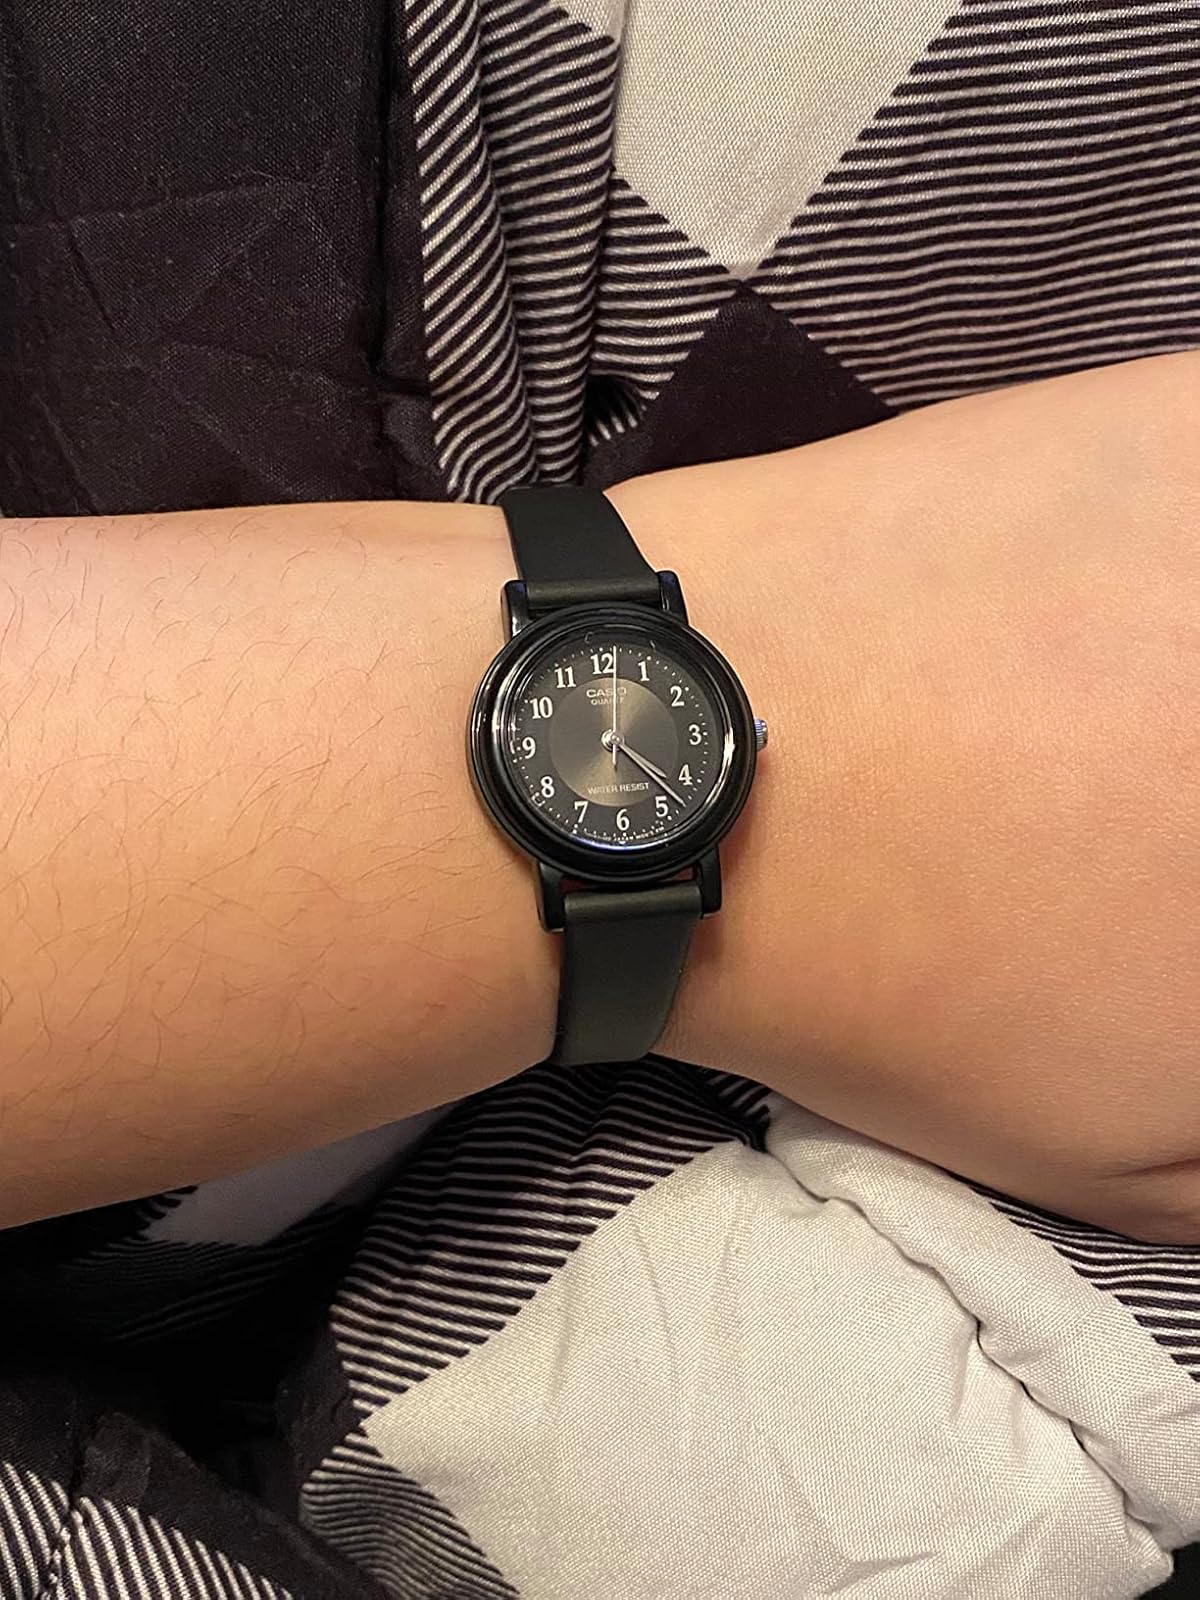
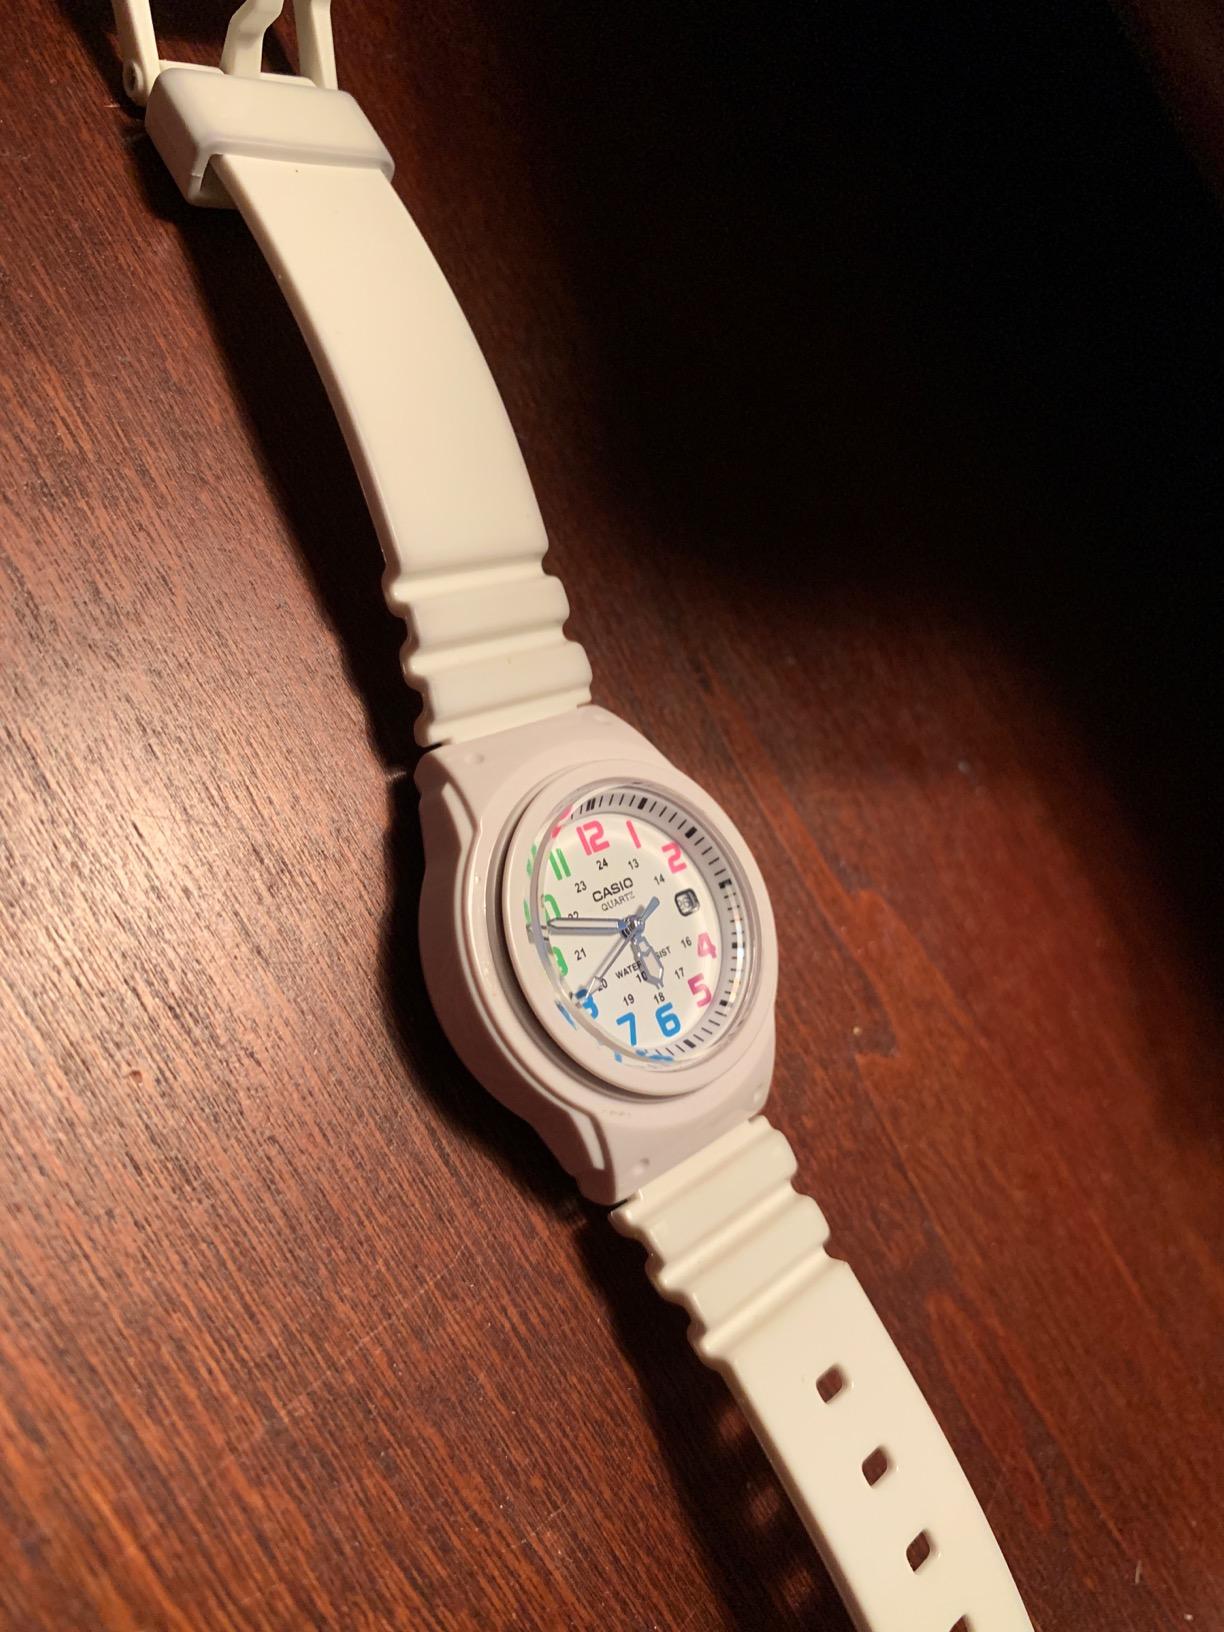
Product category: accessories_watch
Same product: no